Dave Dravecky

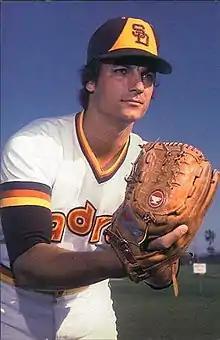
Dravecky with the San Diego Padres

David Francis Dravecky (born February 14, 1956) is an American former professional baseball player, motivational speaker, and author. A left-handed pitcher, Dravecky played Major League Baseball (MLB) for the San Diego Padres (1982–87) and the San Francisco Giants (1987–89). He was named an All-Star in 1983 and played with the Padres in the 1984 World Series.